Nur Yasin

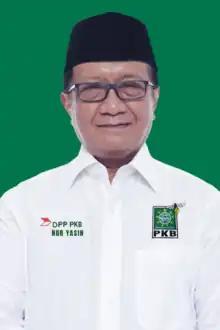
Yasin in 2023

Nur Yasin (7 August 1954 – 6 December 2023) was an Indonesian politician from East Java. He served as a DPR-RI legislator representing Jember Regency and Lumajang Regency for a total of about 10 years, between 2009 and his death in December 2023.